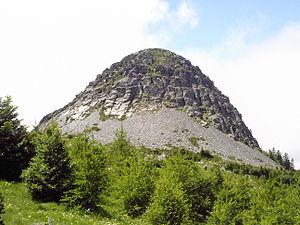
Cet article recense les volcans de France.
Le mont Gerbier-de-Jonc, ou simplement le Gerbier de Jonc, est un sommet de France situé en Ardèche, dans le Massif central, sur la commune de Saint-Martial tandis que celle de Sainte-Eulalie s'étend à ses pieds au sud. Dénommé suc dans la région, il est célèbre par sa forme particulière et son extraordinaire richesse naturelle et sauvage ; mais aussi parce qu’il accueille à son pied les trois sources de la Loire, le plus long fleuve de France.
La phonolite, ou phonolithe, est une roche magmatique volcanique à structure microlithique fluidale.